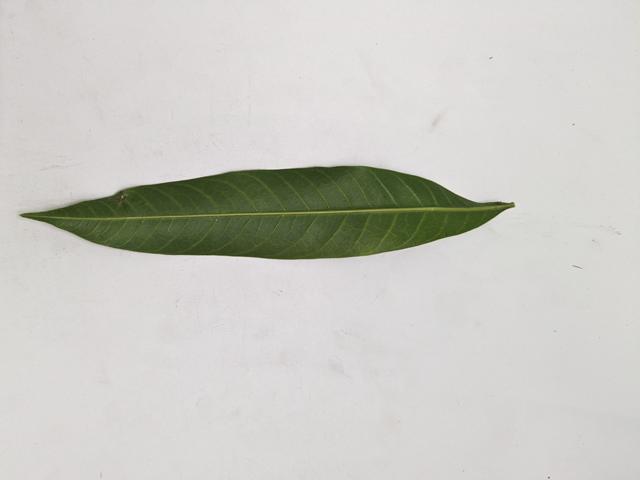
Mango leaf variety: Chaunsa